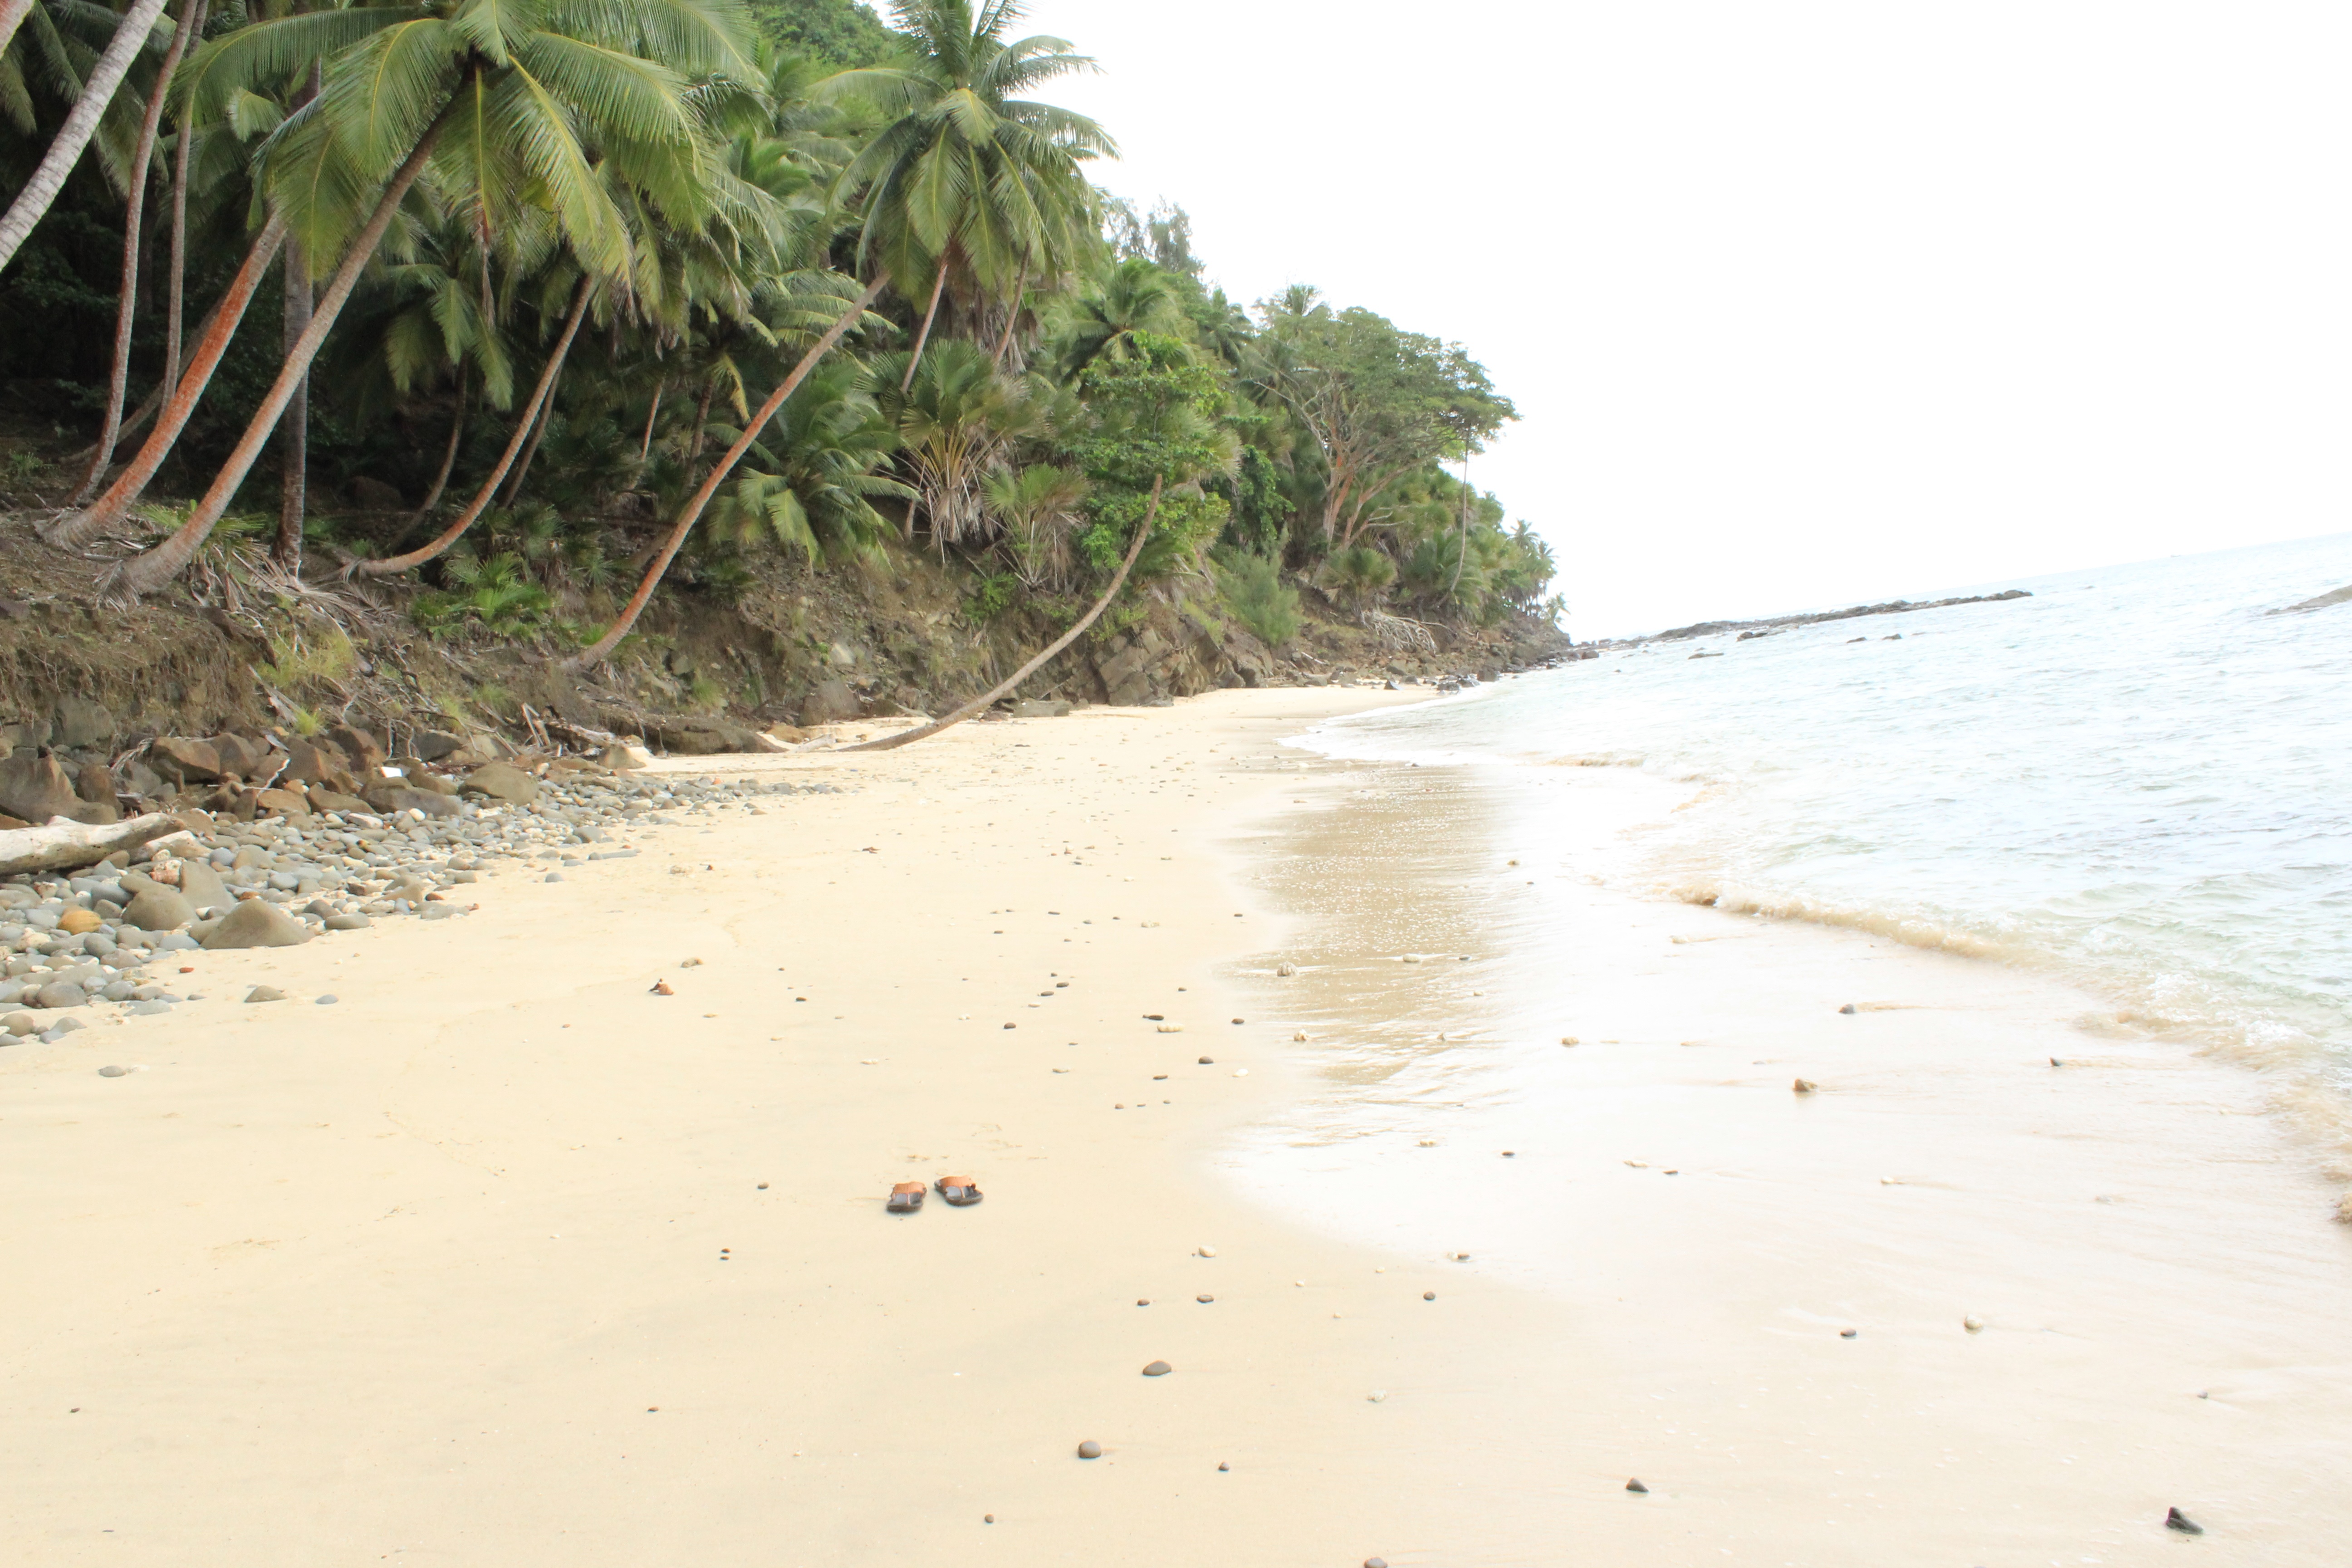
beach, sea, coast, sand, shore, soil